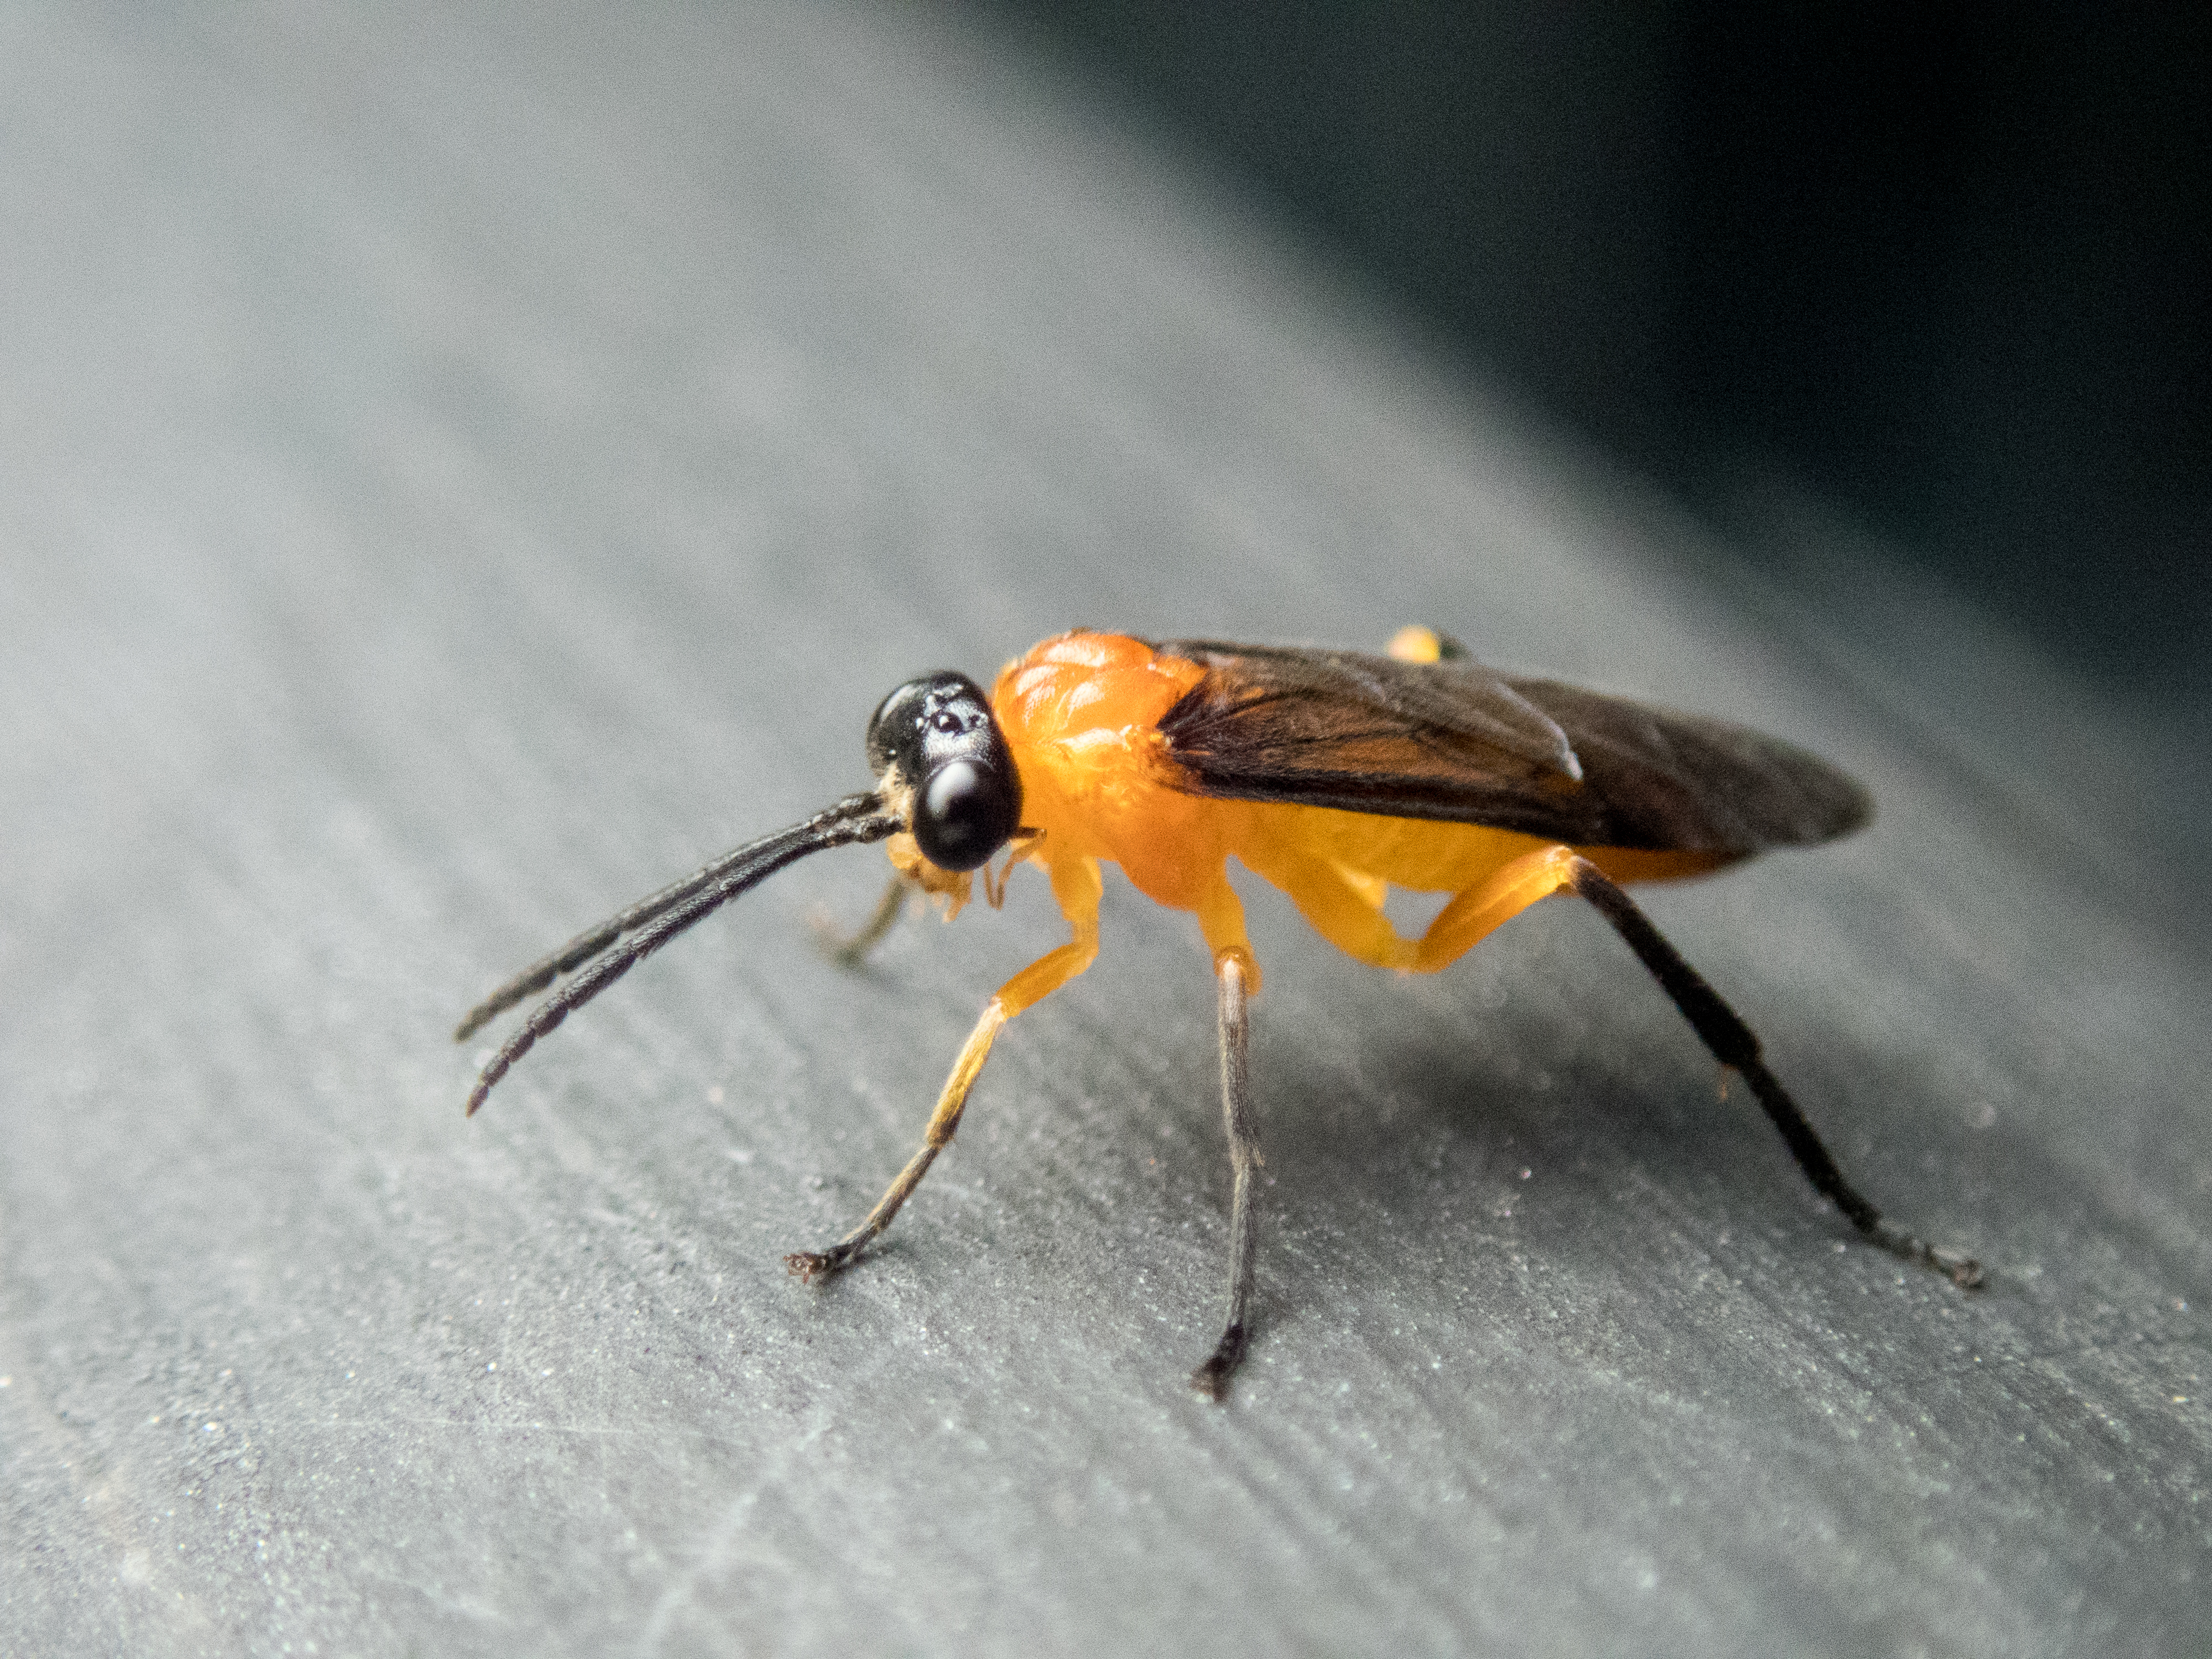
horn, worm, tomato, parasite, wasp, insect, invertebrate, pest, fauna, macro photography, membrane winged insect, fly, arthropod, organism, close up, wildlife, beetle, net winged insects, wing